Sparta Free Library

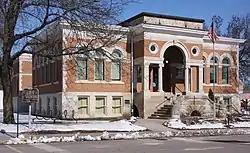
Sparta Free Library

The Sparta Free Library is located in Sparta, Wisconsin. It was added to the National Register of Historic Places in 1981.